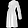
Label: Dress